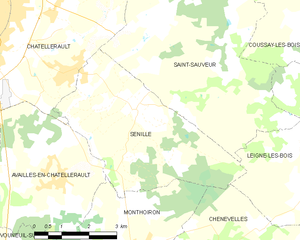
Carte des communes françaises Senillé